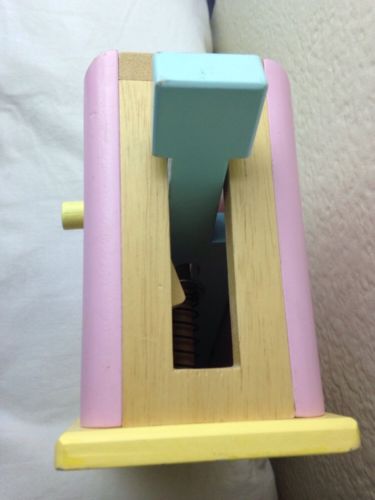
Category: toaster